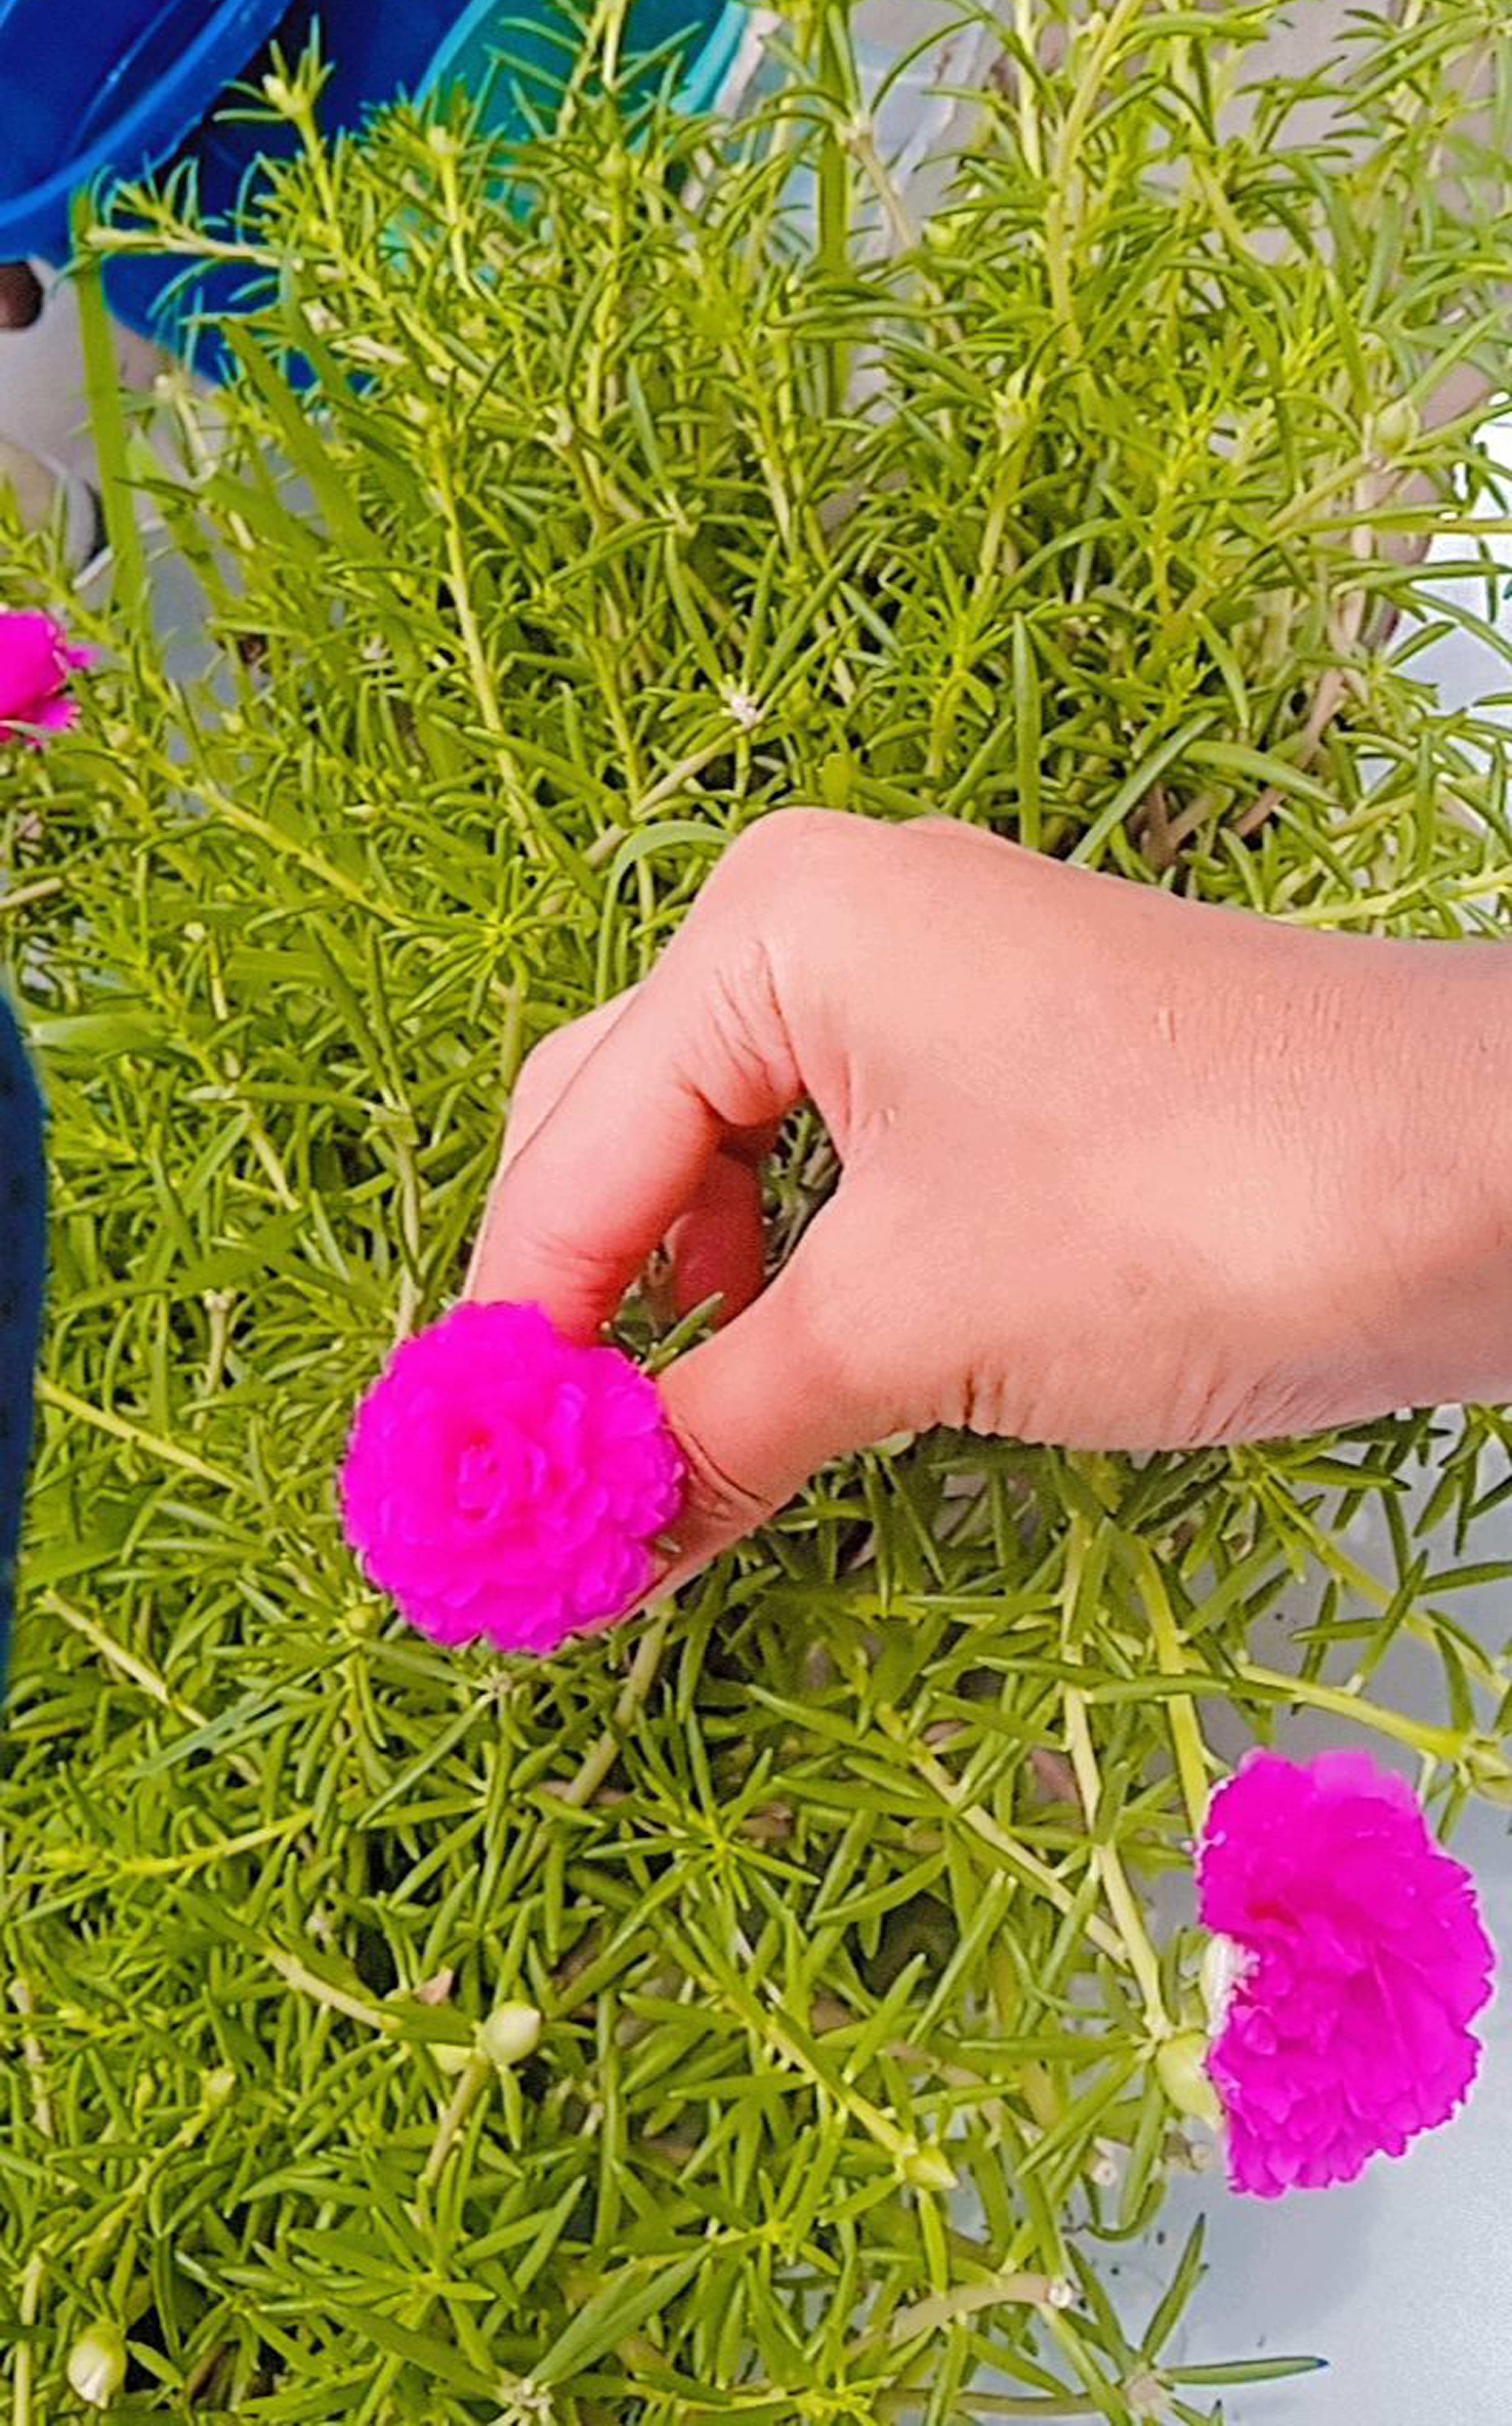
rose, flower, plant, botany, People in nature, blue, petal, purple, gesture, finger, grass, pink, nail, violet, shrub, flowering plant, magenta, groundcover, annual plant, electric blue, thumb, soil, herbaceous plant, fashion accessory, happy, spring, wrist, wildflower, gardening, landscape, garden, floral design, automotive wheel system, cut flowers, grassland, flower arranging, rose family, floristry, pollen